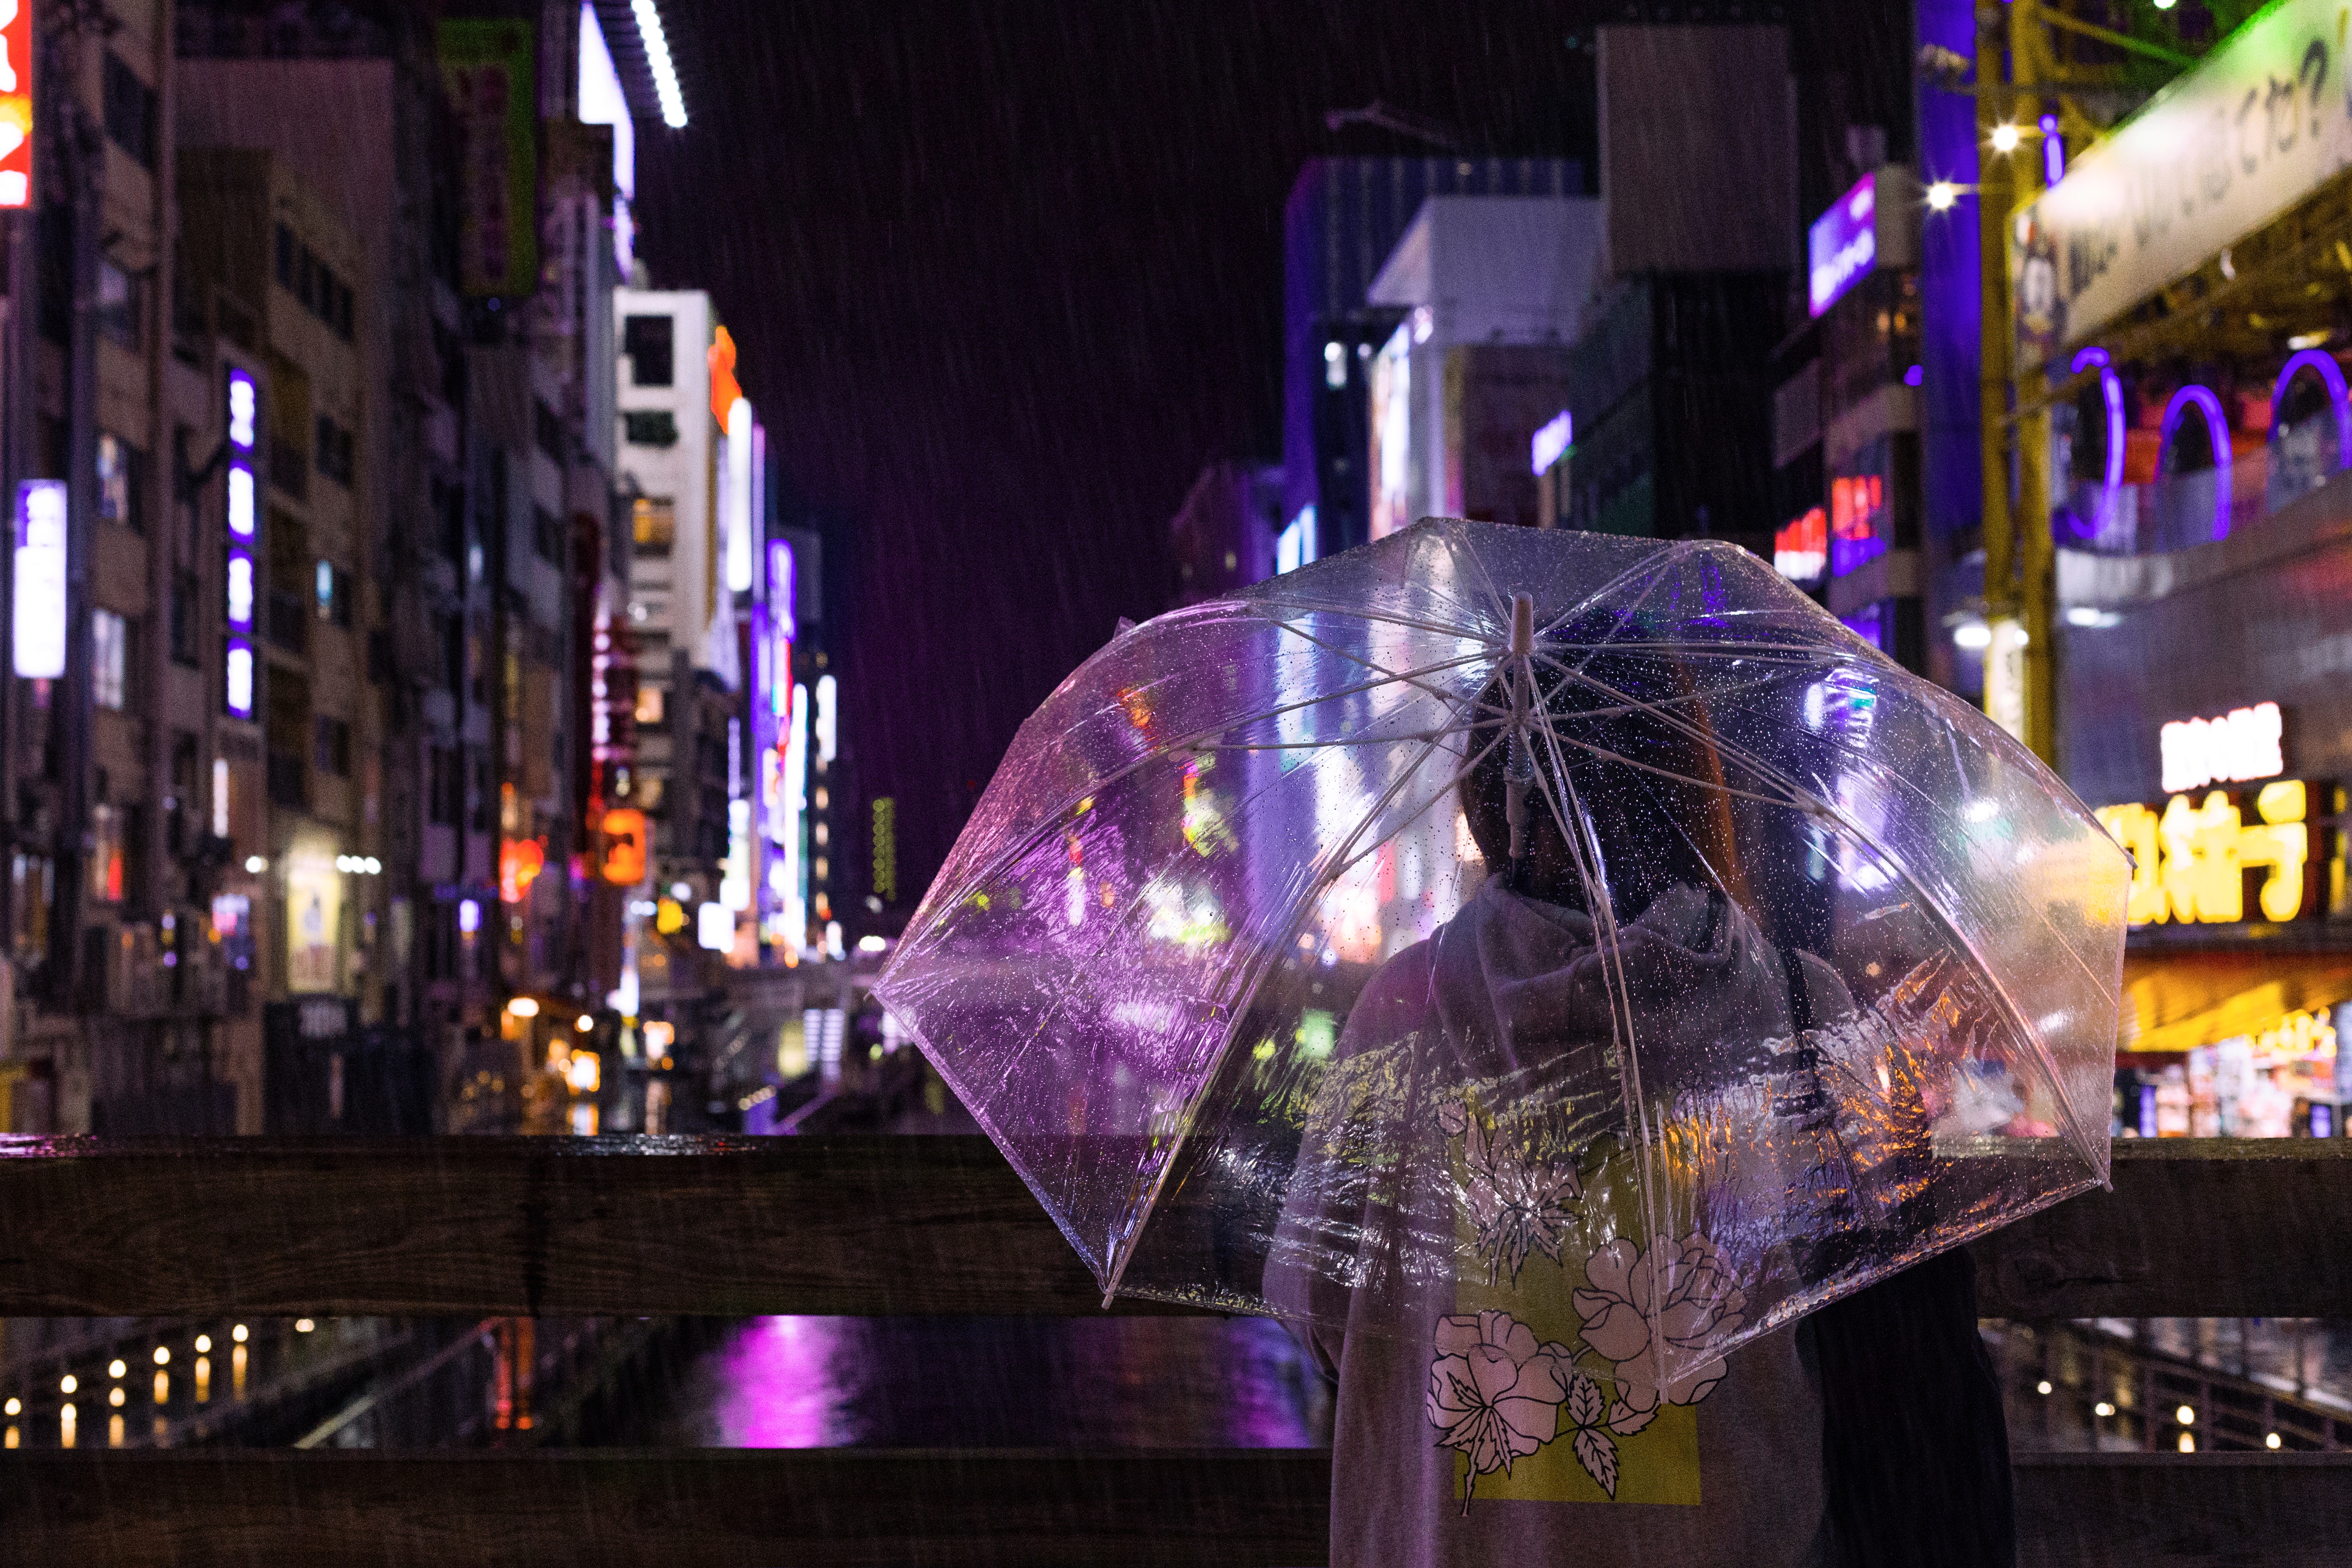
purple, city, night, light, lighting, metropolis, tourist attraction, reflection, christmas lights, festival